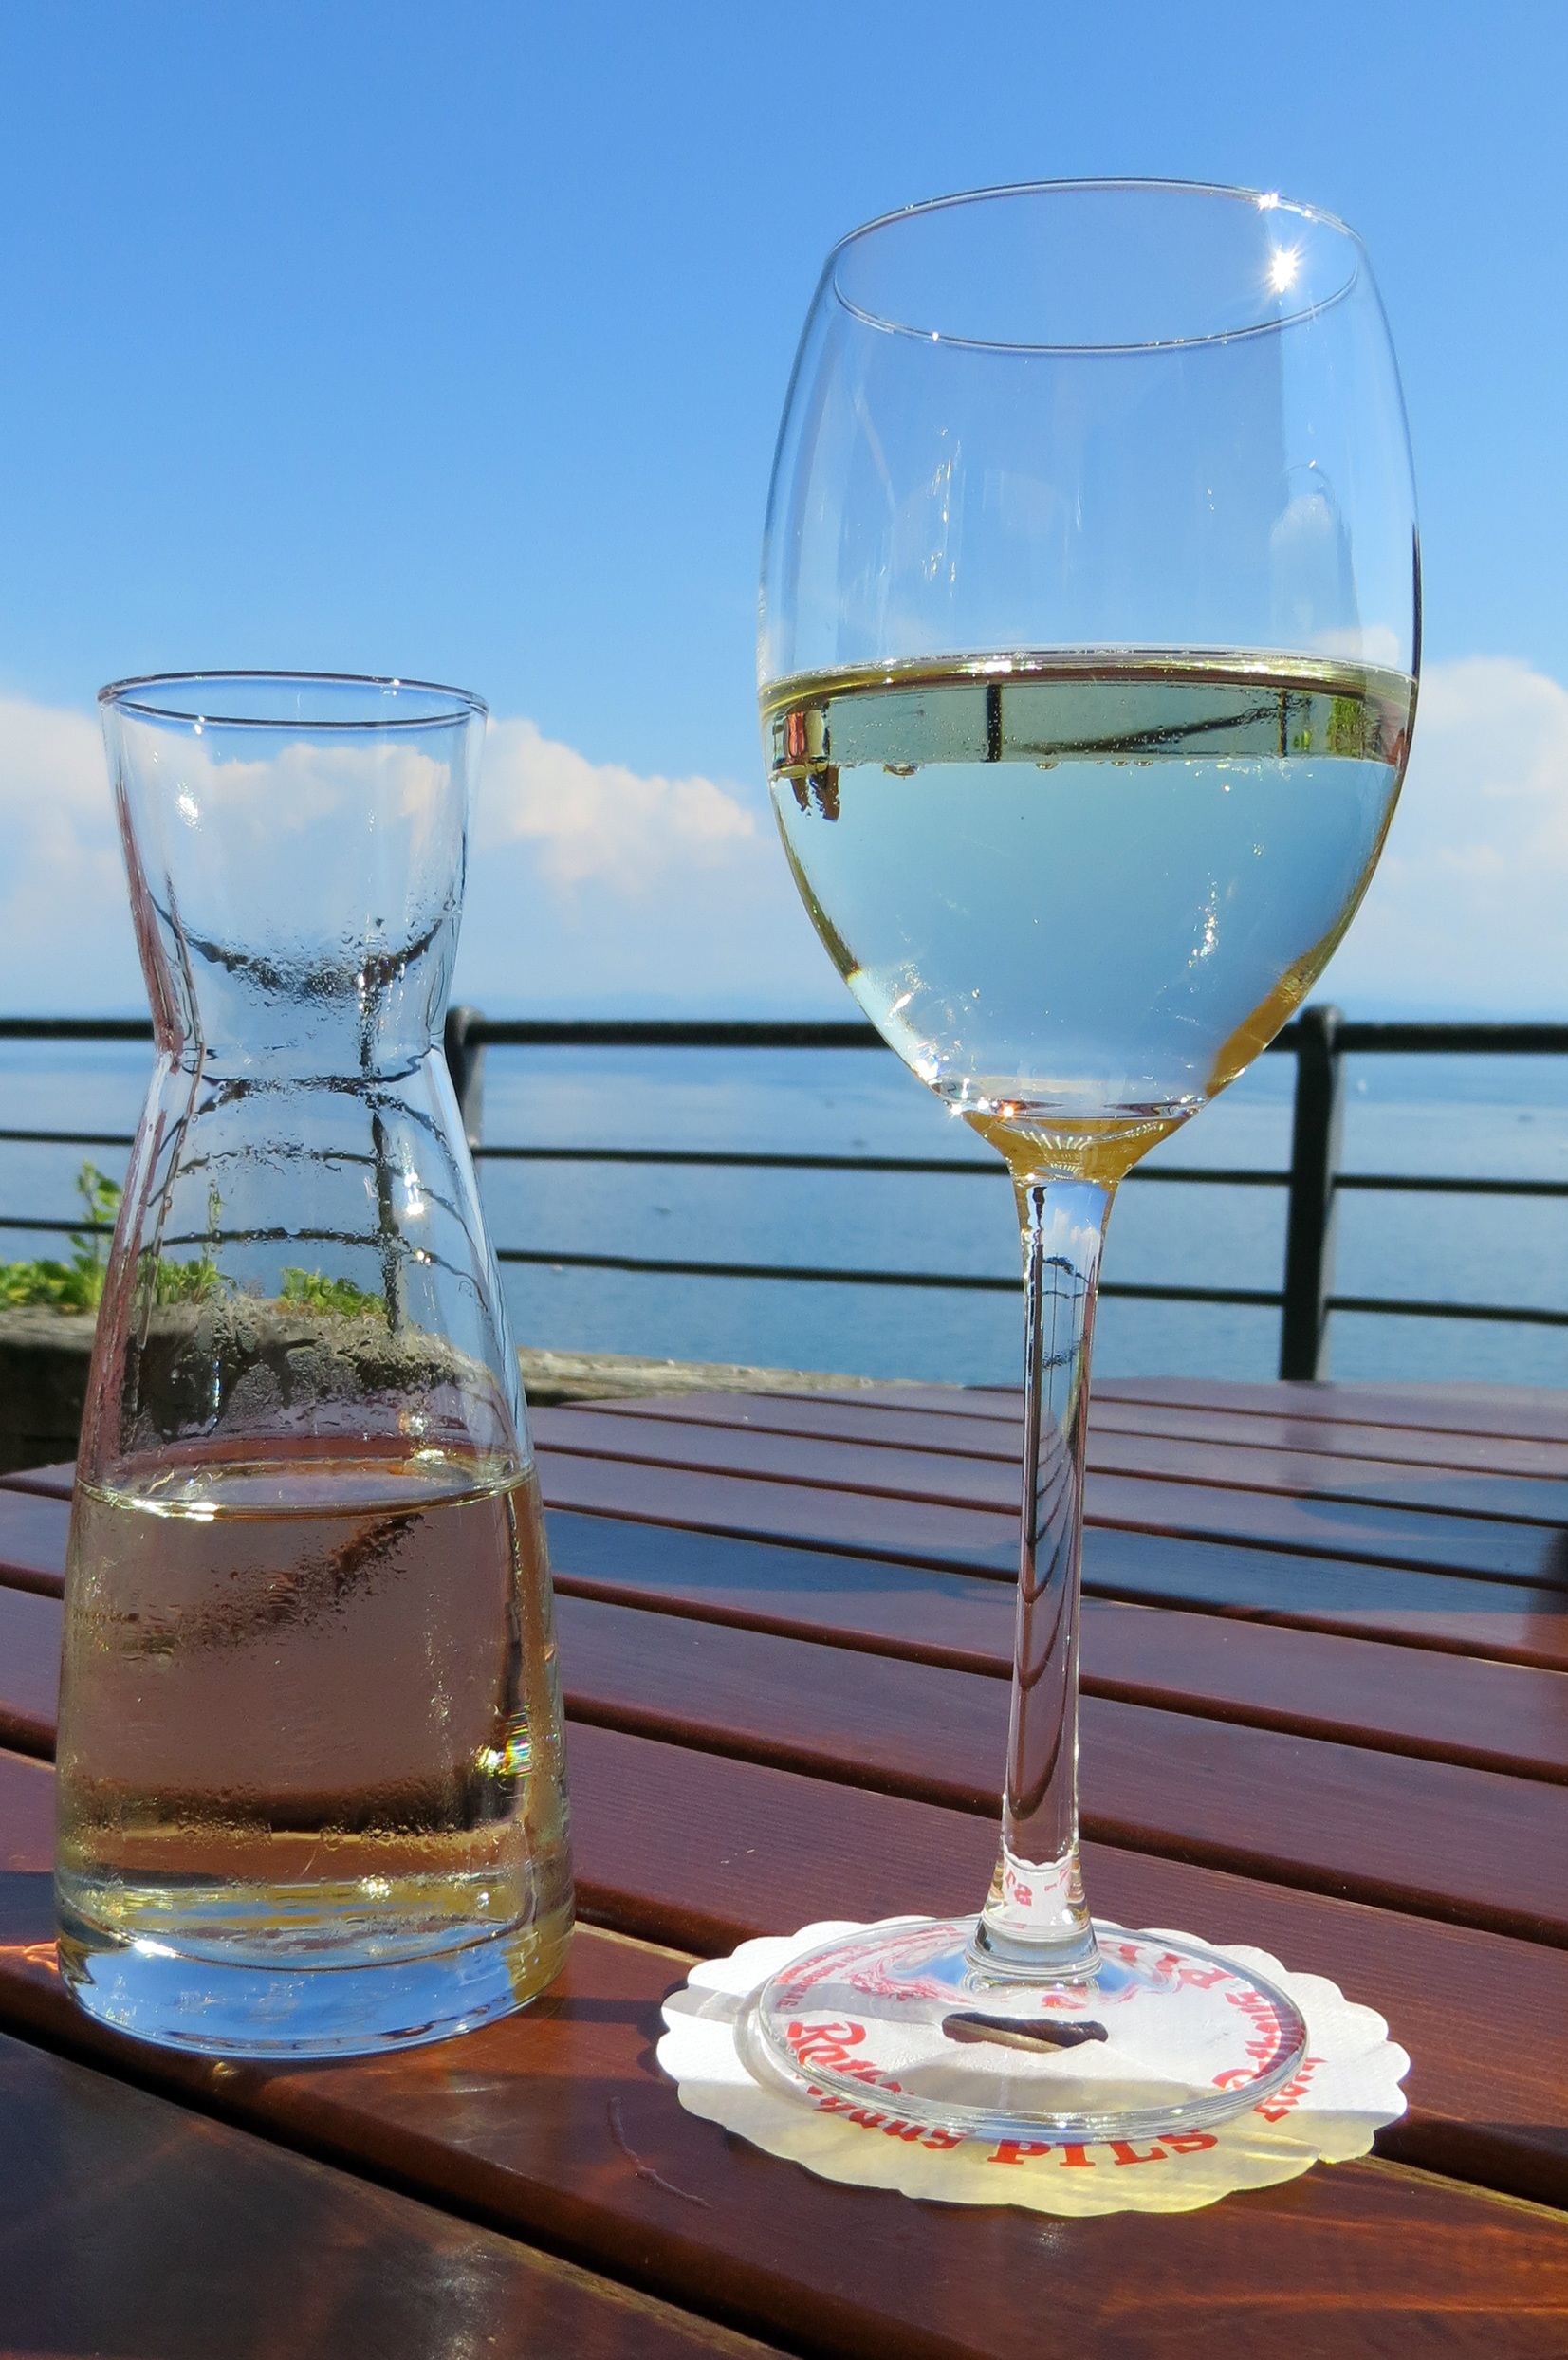
wine, glass, color, drink, blue, wine glass, pleasure, carafe, stemware, alcoholic beverage, distilled beverage, drinkware, champagne stemware